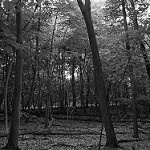
Label: B & W